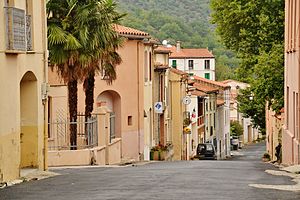
Ansignan / Historie
Hovedgaden
Ansignan er en by og kommune i departementet Pyrénées-Orientales i Sydfrankrig.